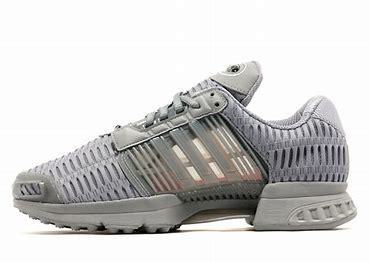
Brand: adidas
Model: Climacool